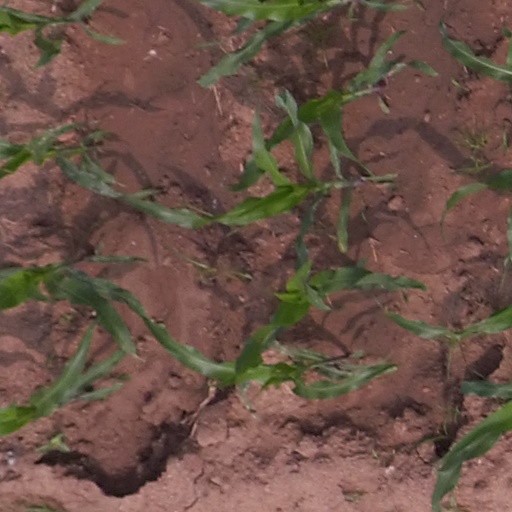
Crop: maize; corn